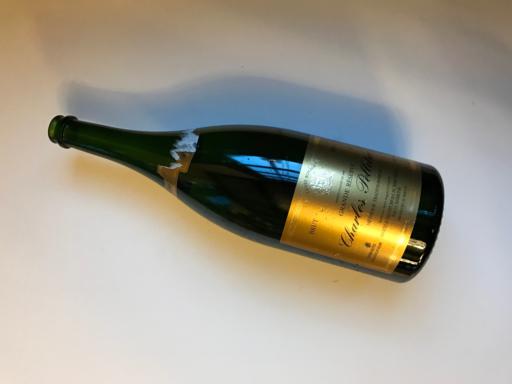
Label: glass